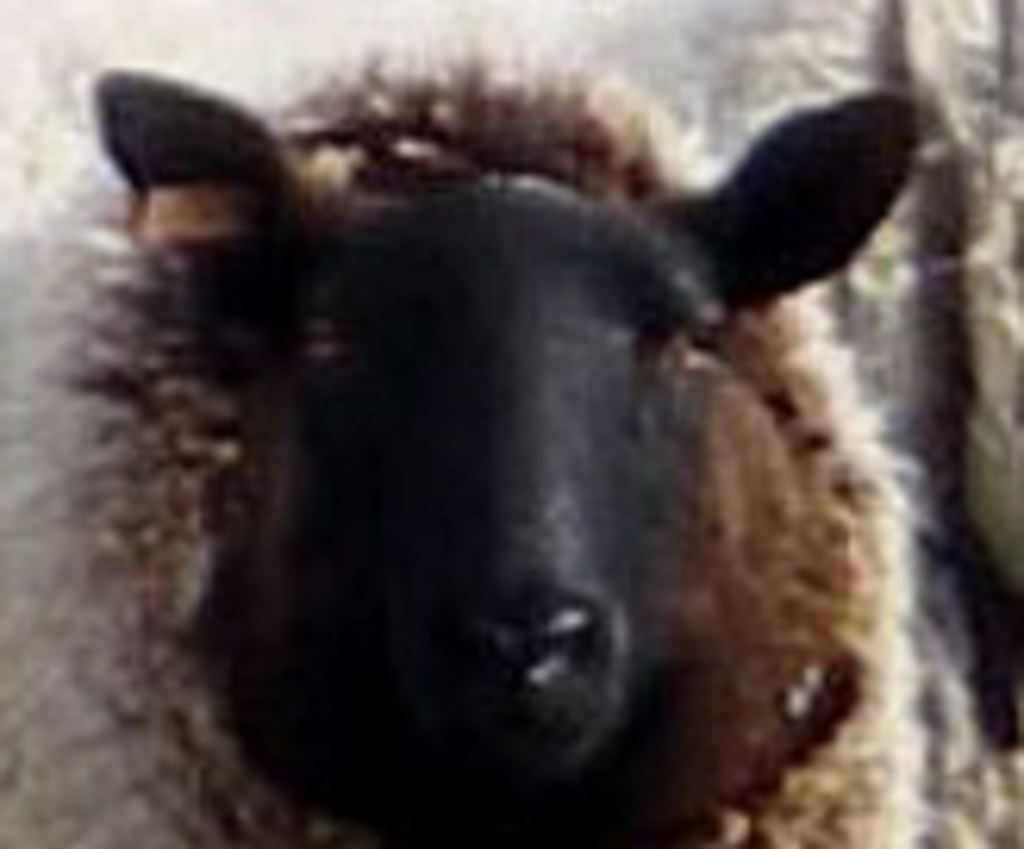
Label: no pain